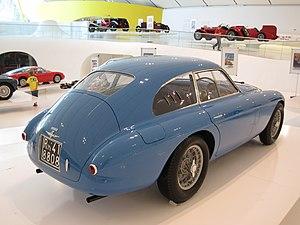
Automobiles in Enzo Ferrari Museum in Modène - Ferrari 166 MM - Coupé Touring V12 - 1949